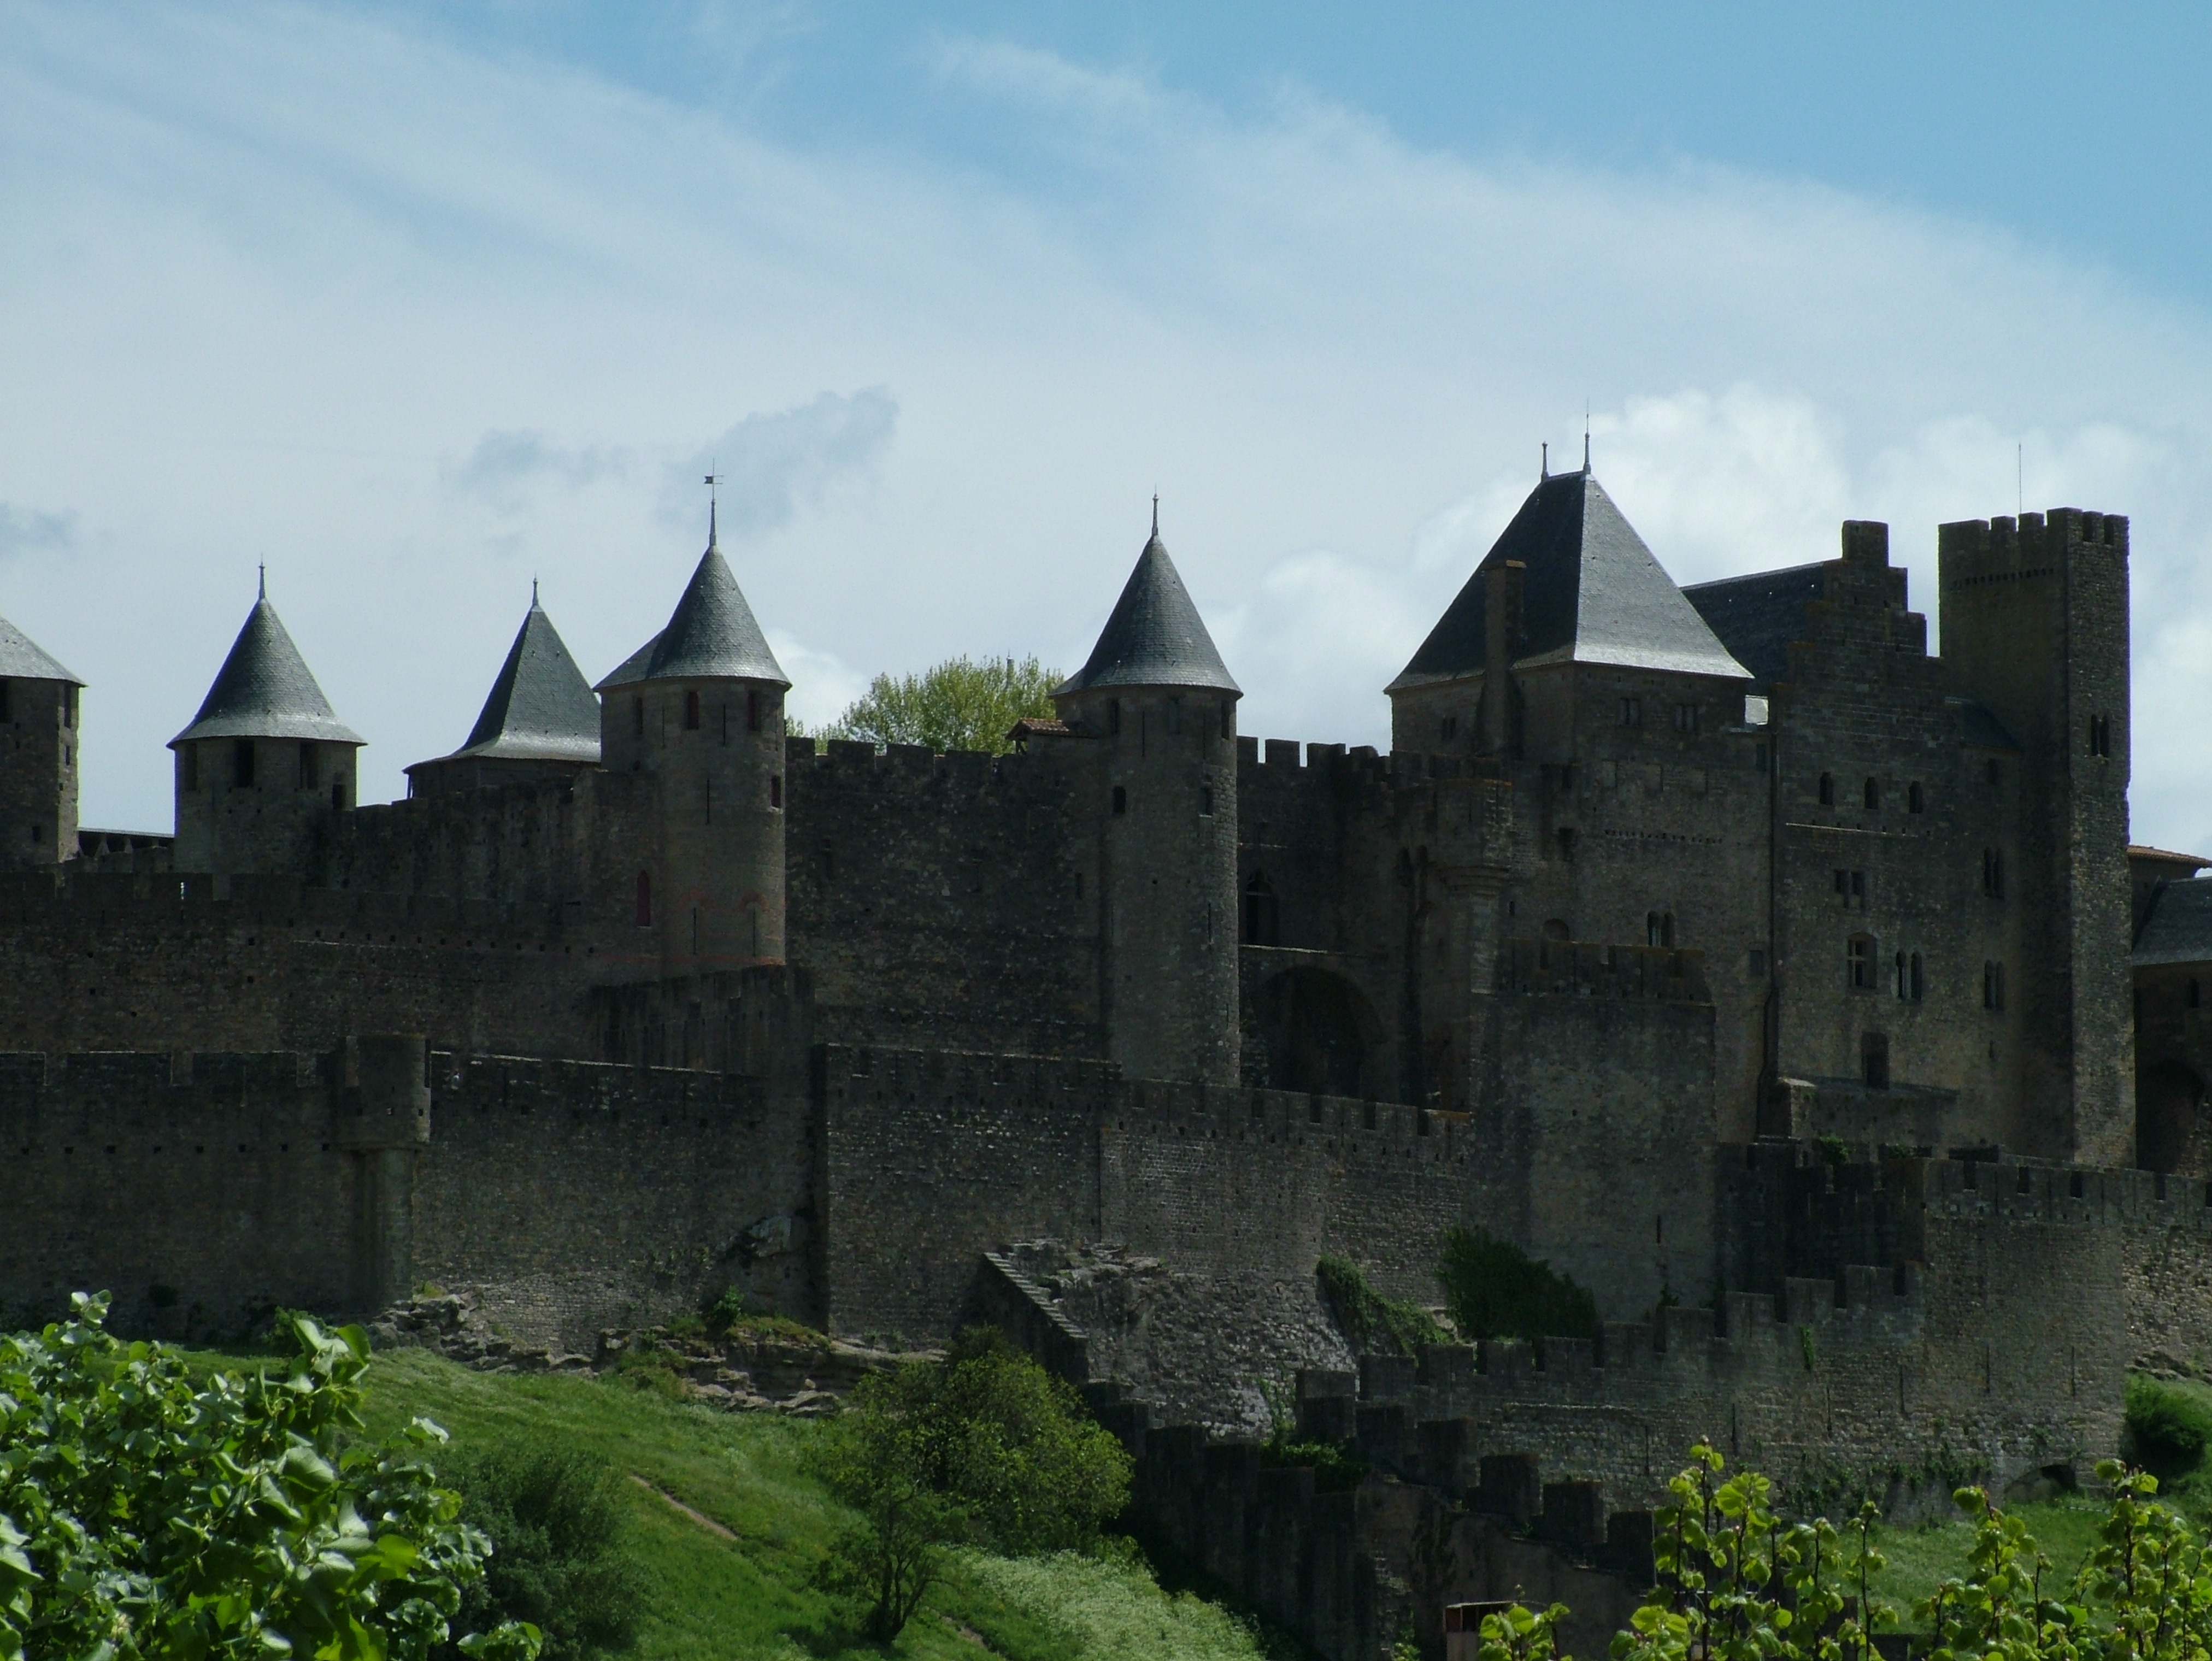
architecture, house, building, chateau, old, france, castle, fortification, medieval, fortress, ruins, monastery, carcassonne, abbey, historical, estate, moat, water castle